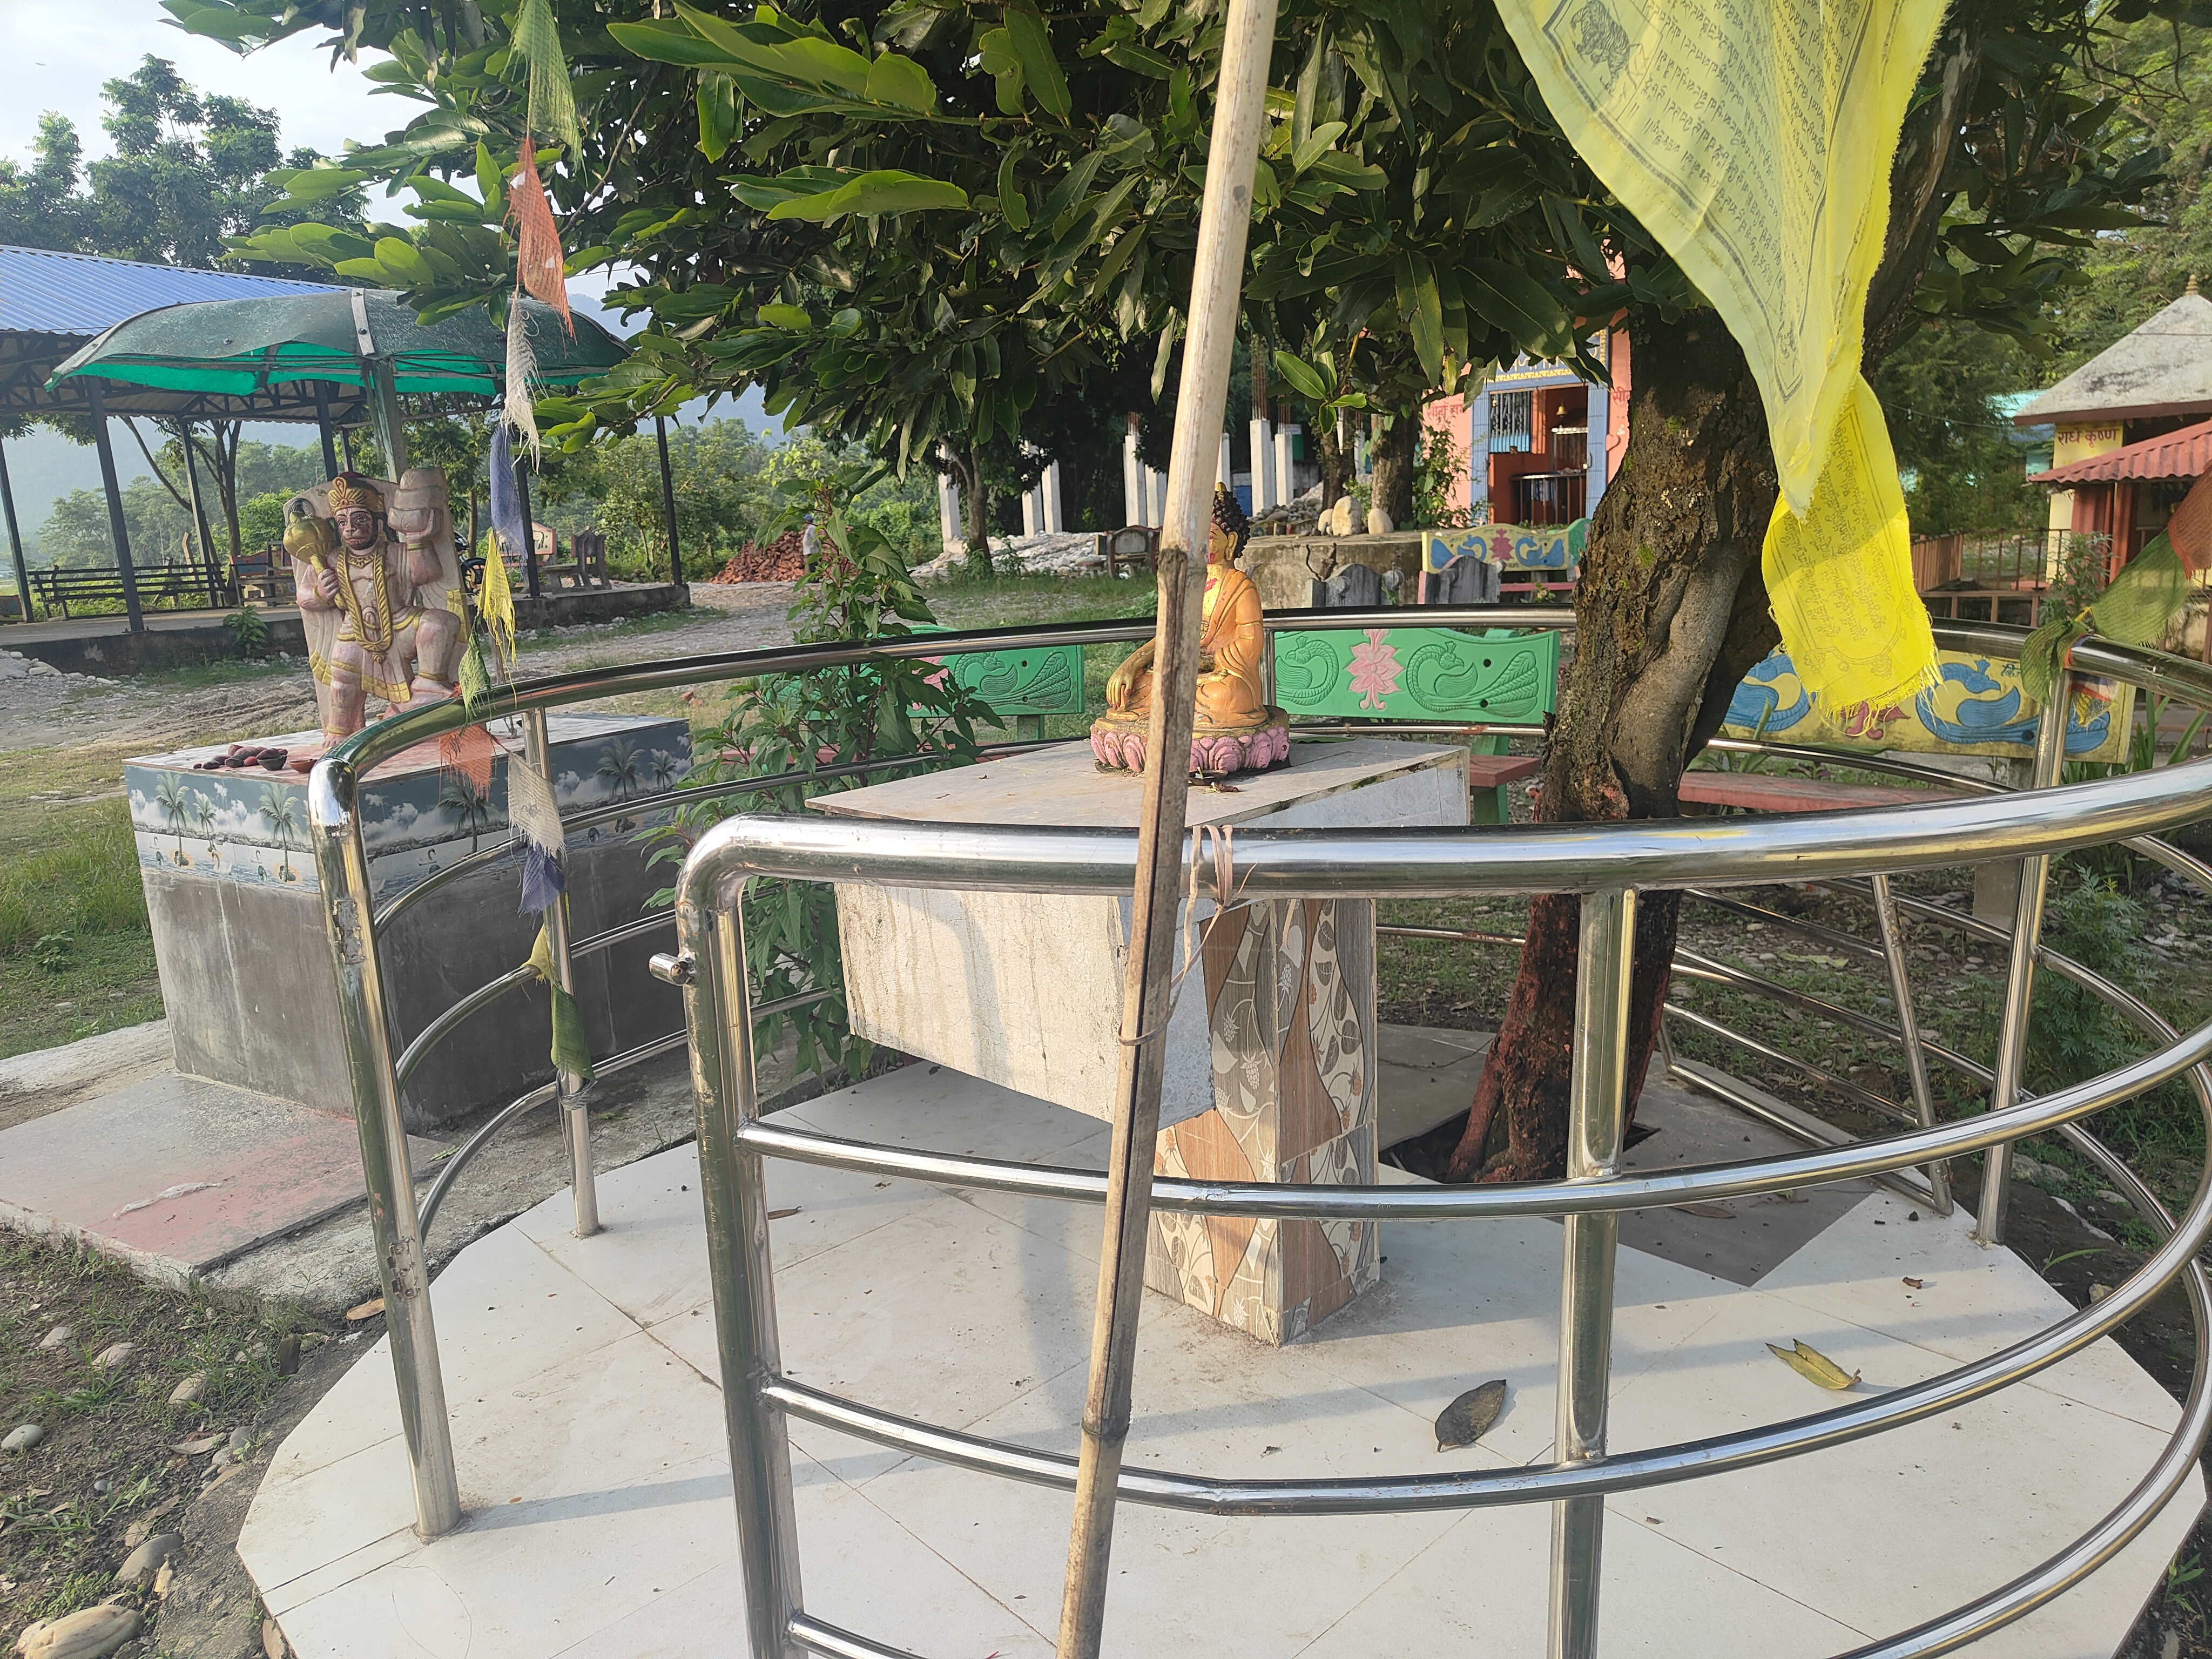
Heritage site: Bijayanagar_Gadesh_Mandir